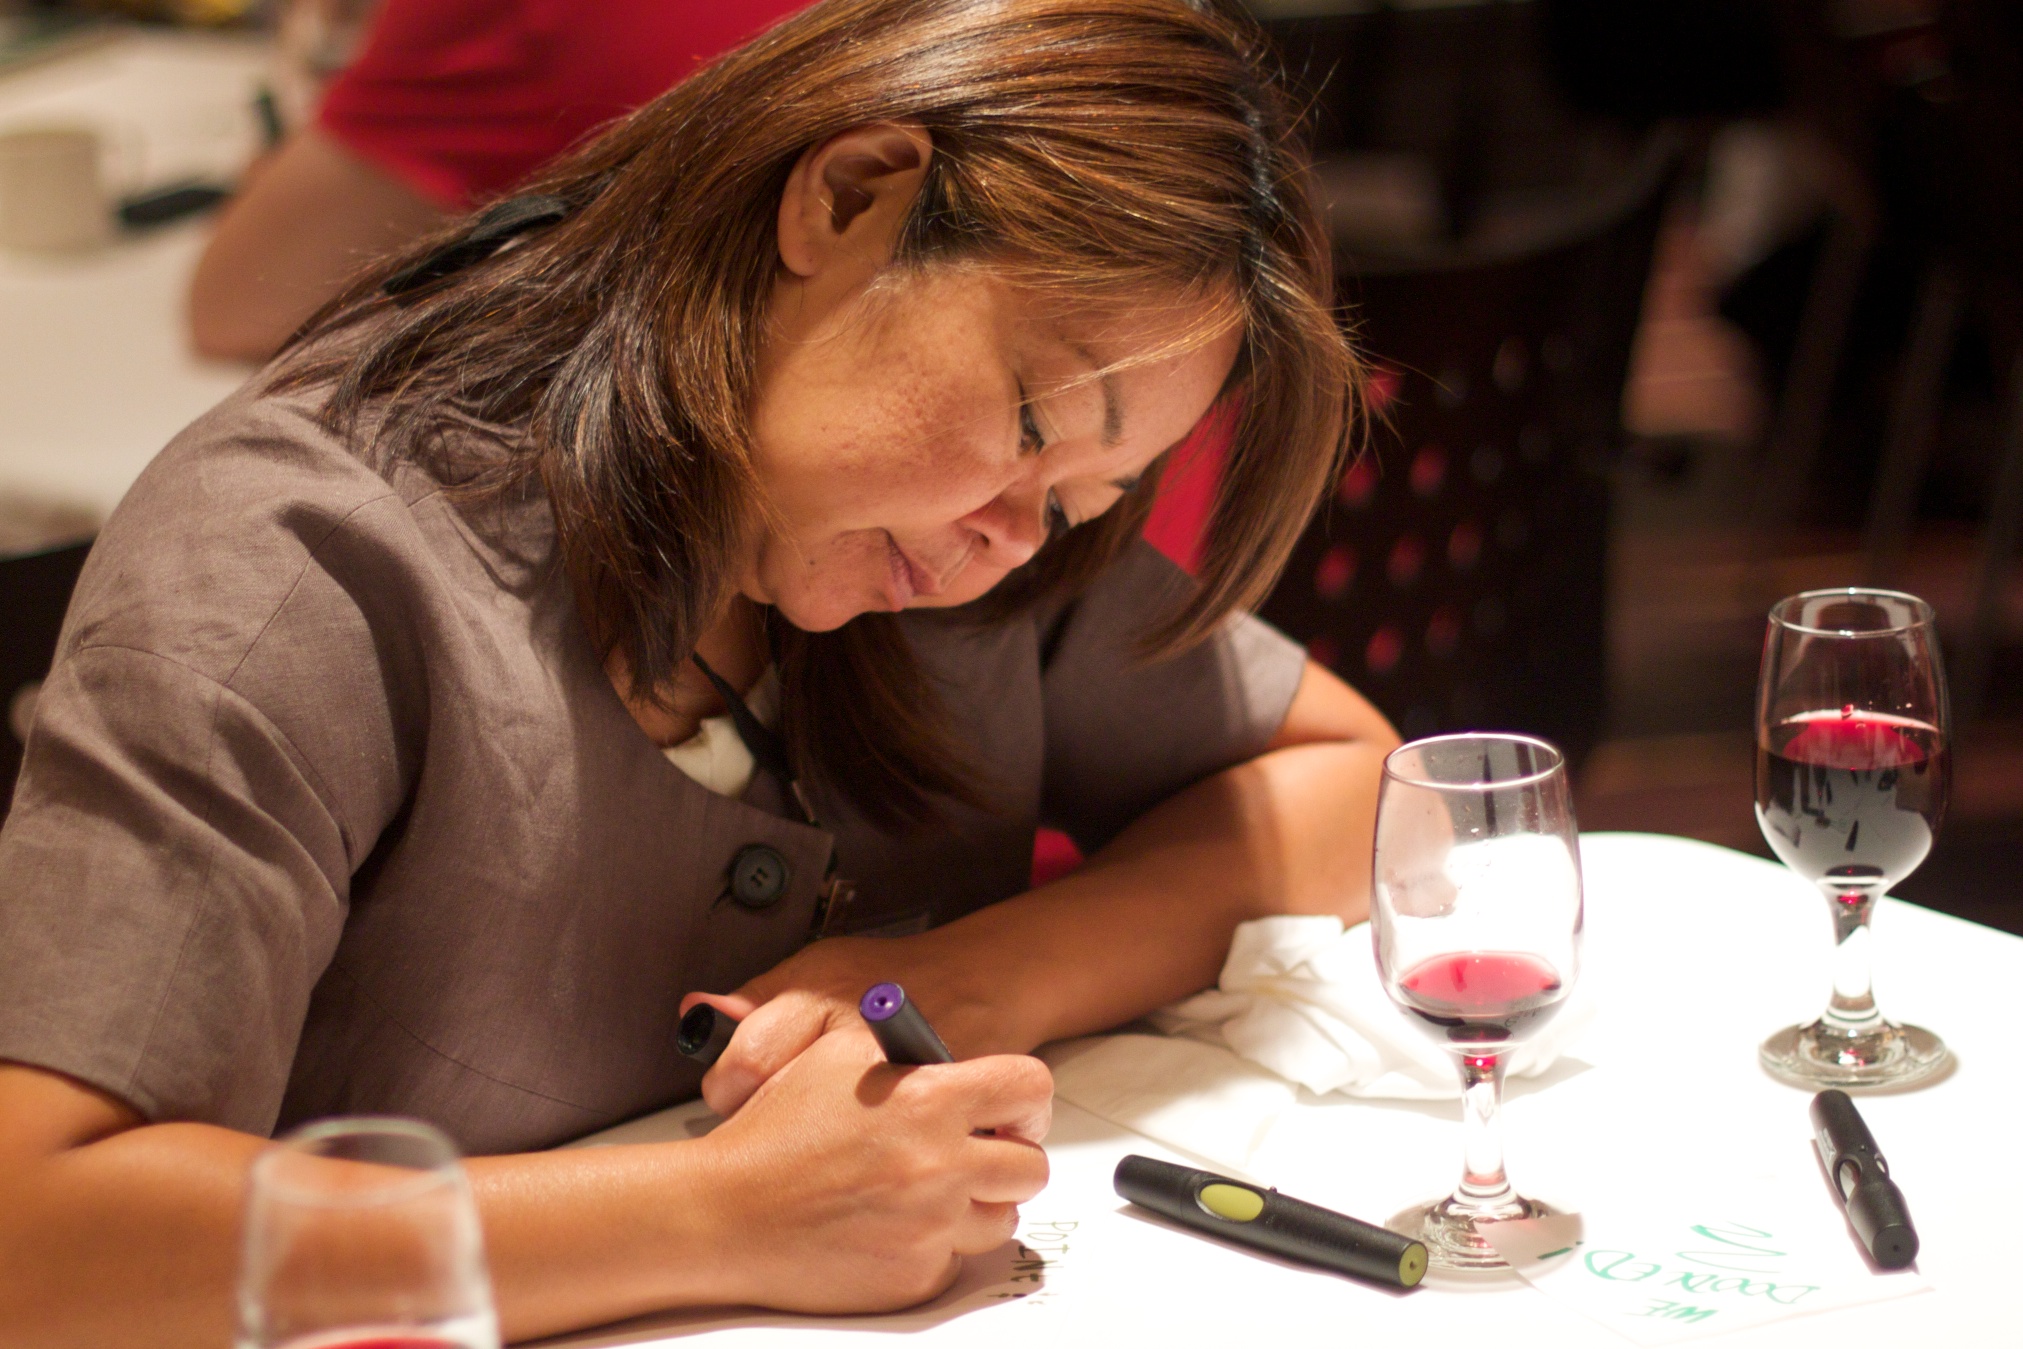
person, meal, eating, ifvp2010, sense